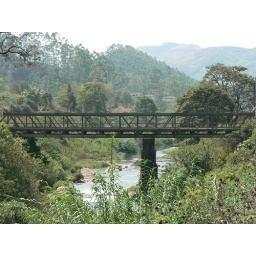
Bridge in Munnar - sign on it says it is a VERY VERY VERY weak bridge